Millennium of the Polish State

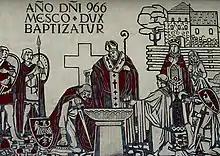
A contemporary mural in Gniezno commemorating the baptism of Poland.

The anniversary was interpreted in various ways depending on context. While most of the diaspora and the religious Catholic community celebrated the introduction of Christianity in Poland, the Communist-led government of the Polish United Workers' Party (PZPR), which pursued a state policy of atheism, sought to undermine the international celebrations be re-conveying the anniversary as an anniversary of the birth of the Polish nation. In doing so, the PZPR framed the celebrations as a secular and political anniversary instead of a religious one. This caused friction between the PRL and the Vatican, which resulted in Pope Paul VI twice being refused permission to visit Poland in 1966. As British-Polish historian Norman Davies noted, the Church and the PZPR had "rival, and mutually exclusive, interpretations of [Poland's baptism] significance."